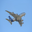
Label: airplane